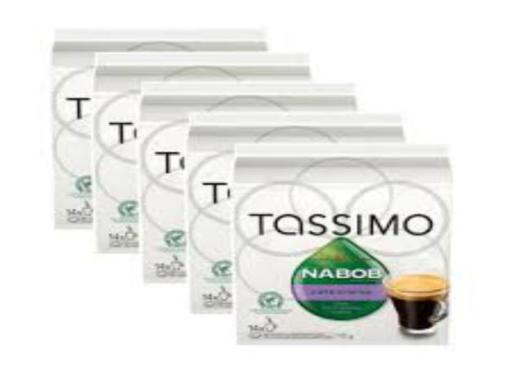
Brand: nabob
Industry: Food